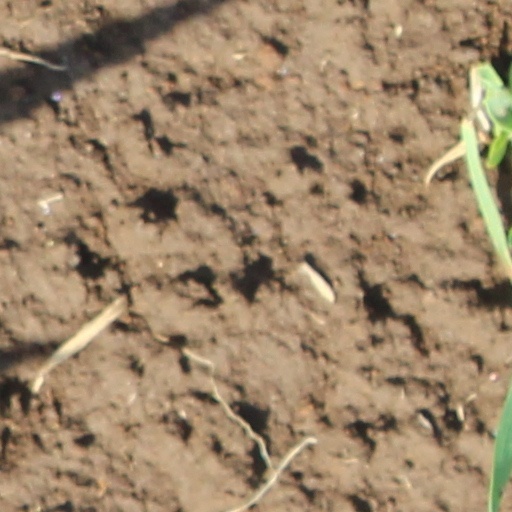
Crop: wheat